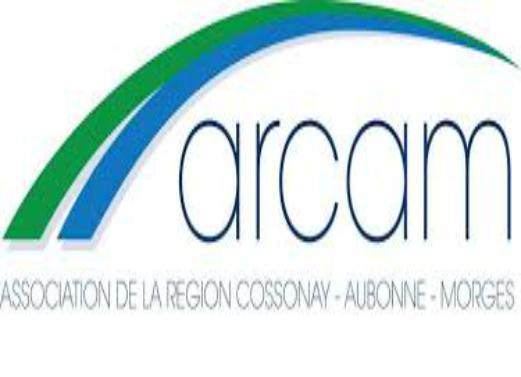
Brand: Arcam
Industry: Electronic